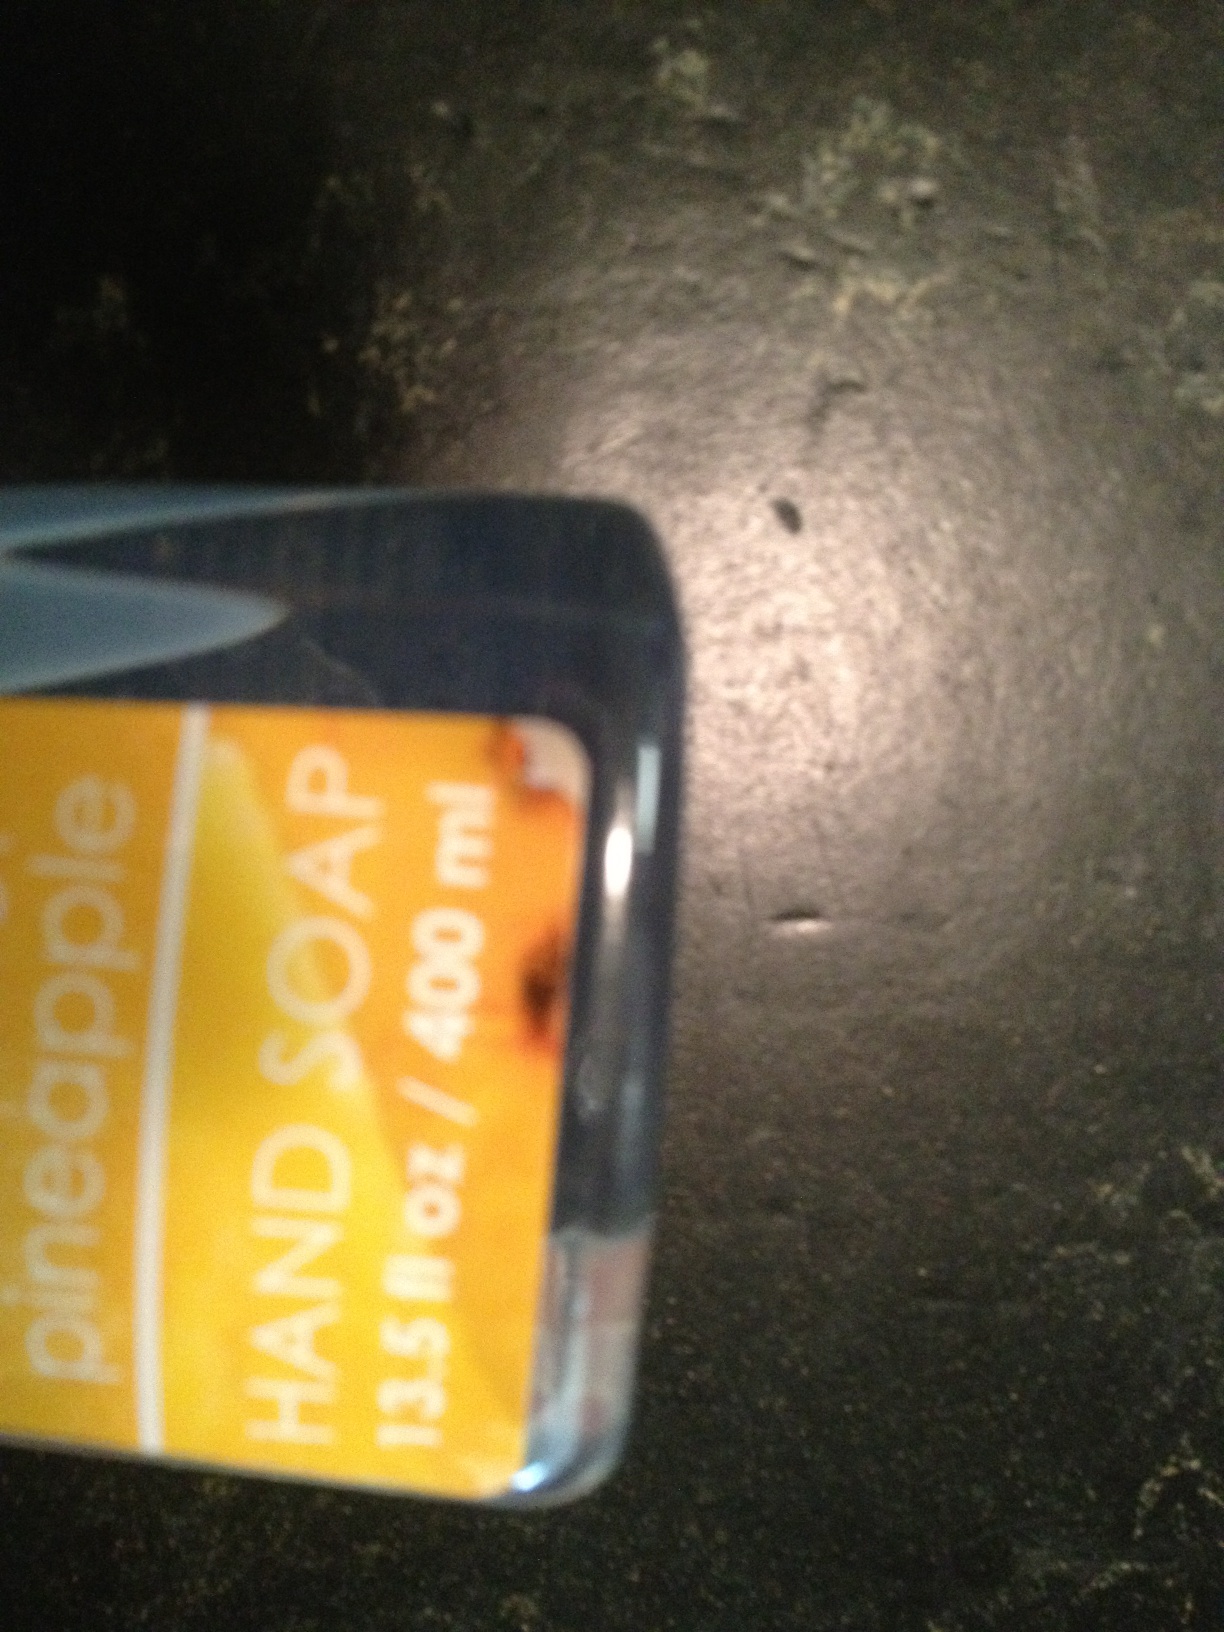Question: What flavor is this?
Answer: pineapple